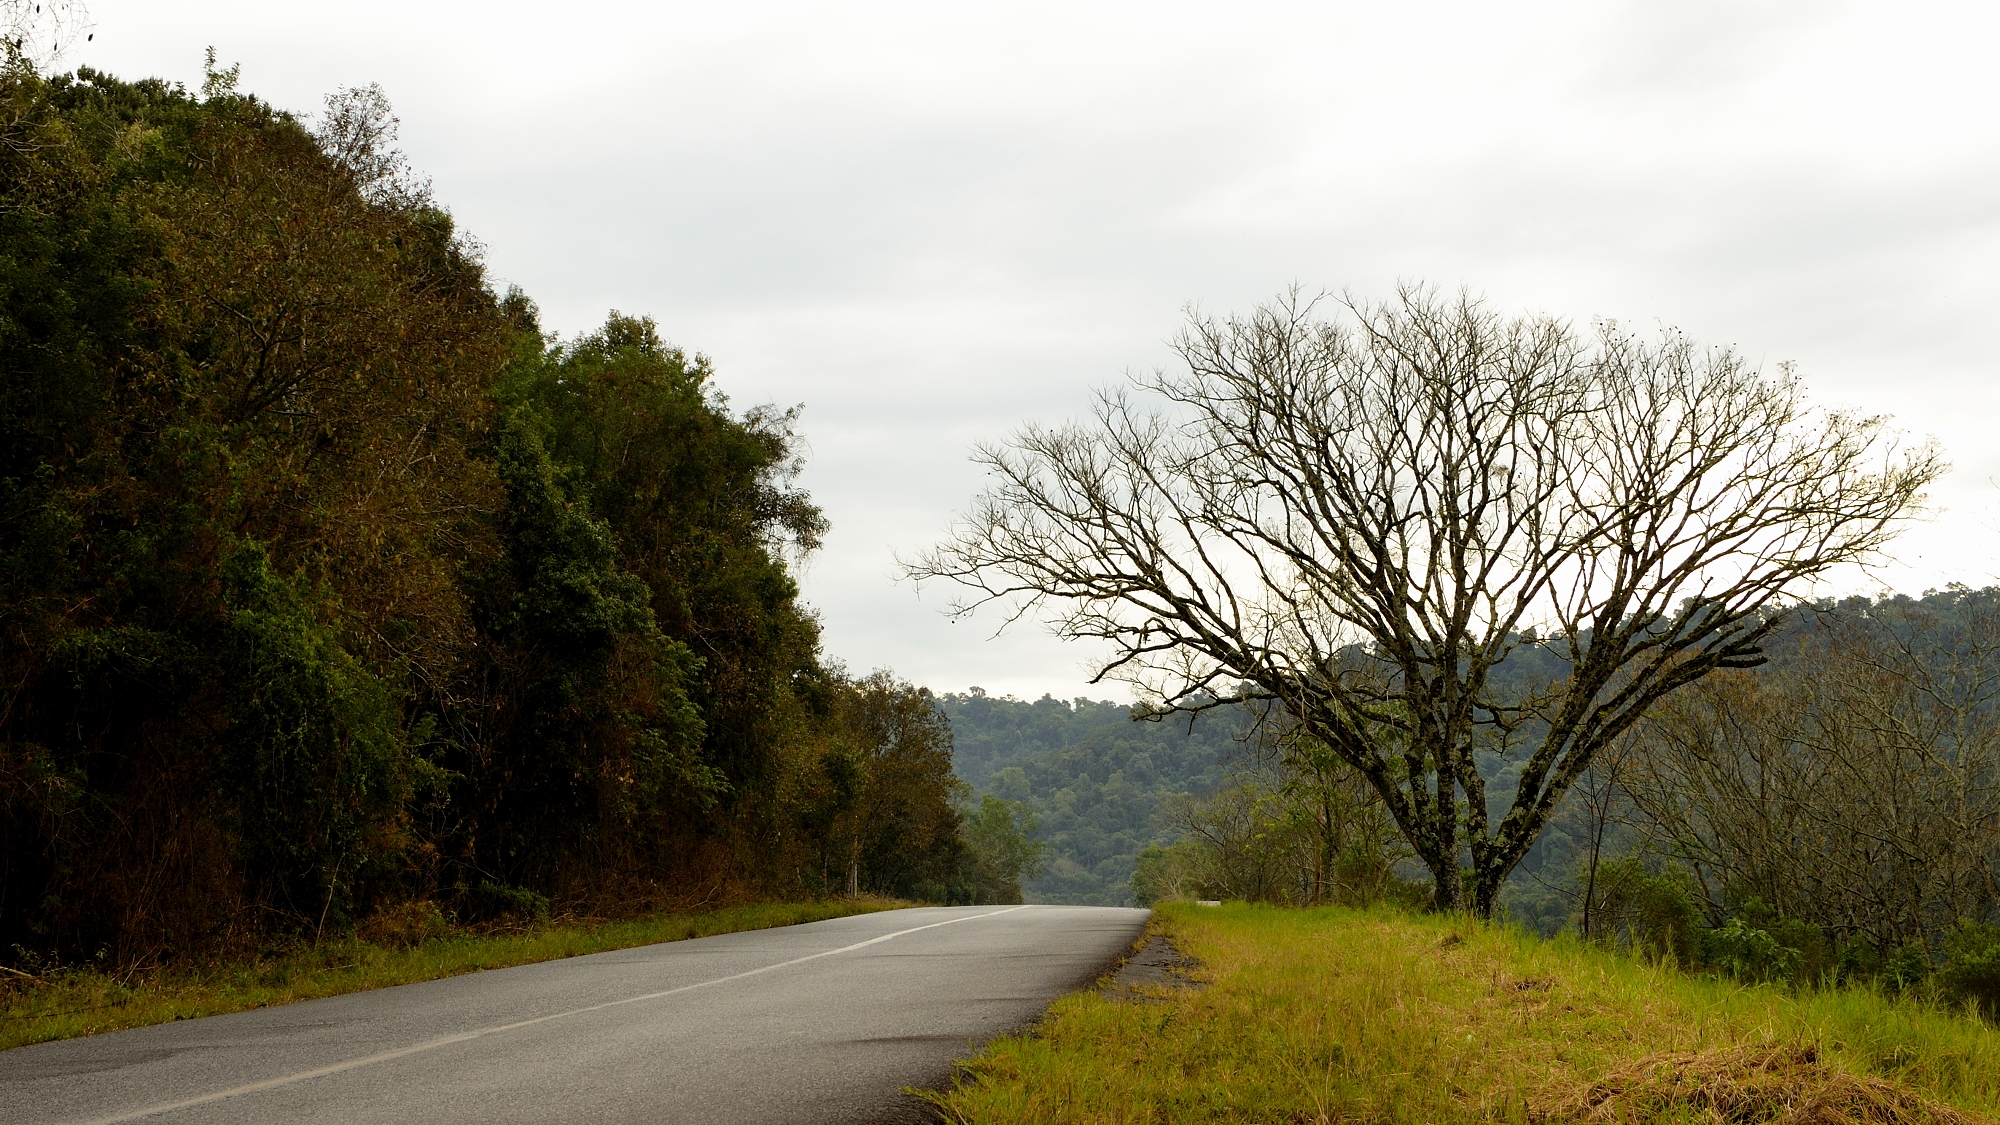
landscape, tree, nature, forest, grass, cloud, plant, road, field, meadow, prairie, morning, leaf, hill, highway, autumn, season, infrastructure, misiones, rural area, atmospheric phenomenon, woody plant